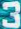
Number: 3